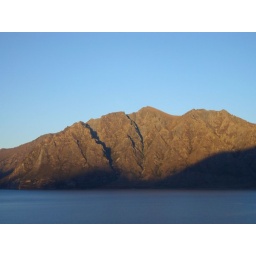
mountains and lake near wanaka